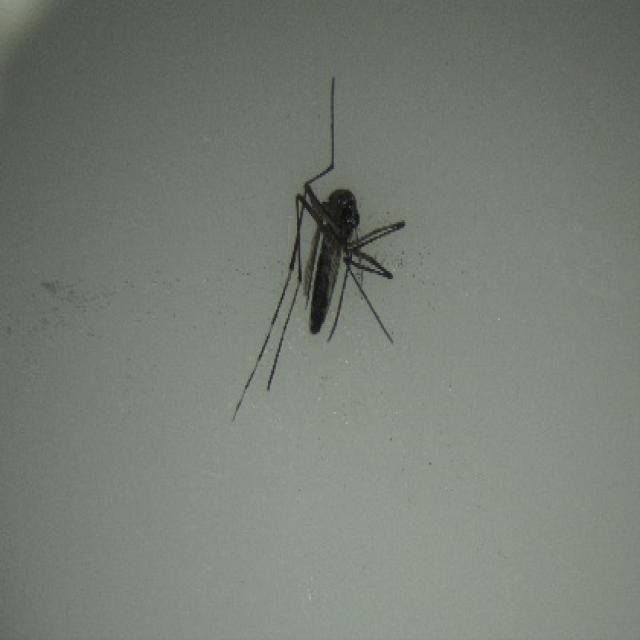
Species: aedes_albopictus